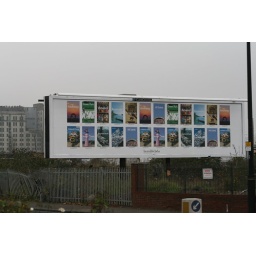
love the contrast between the billboard and the surrounds... delapadated fence, buildings being demolished, all against the brilliant white